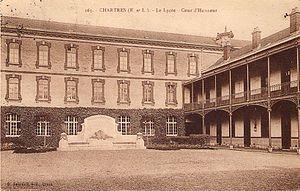
Cour d'Honneur du lycée Marceau, Chartres, Eure-et-Loir (France).
Le lycée Marceau est un lycée de Chartres appartenant à la catégorie des établissements du second degré de l'enseignement public. Il a été inscrit au titre des monuments historiques le 2 mars 2000. Il inclut un ancien couvent des Cordeliers du XVIᵉ siècle, lui-même inscrit dès 1979.